Bronchiolitis

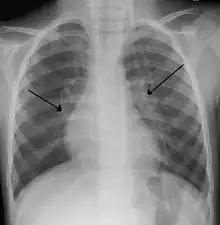
An X-ray of a child with RSV showing the typical bilateral perihilar fullness of bronchiolitis. The arrows are pointing to the portion of the X-ray that is abnormal and shows fluffy perihilar fullness.

Children are at an increased risk for progression to severe respiratory disease if they have any of the following additional risk factors: